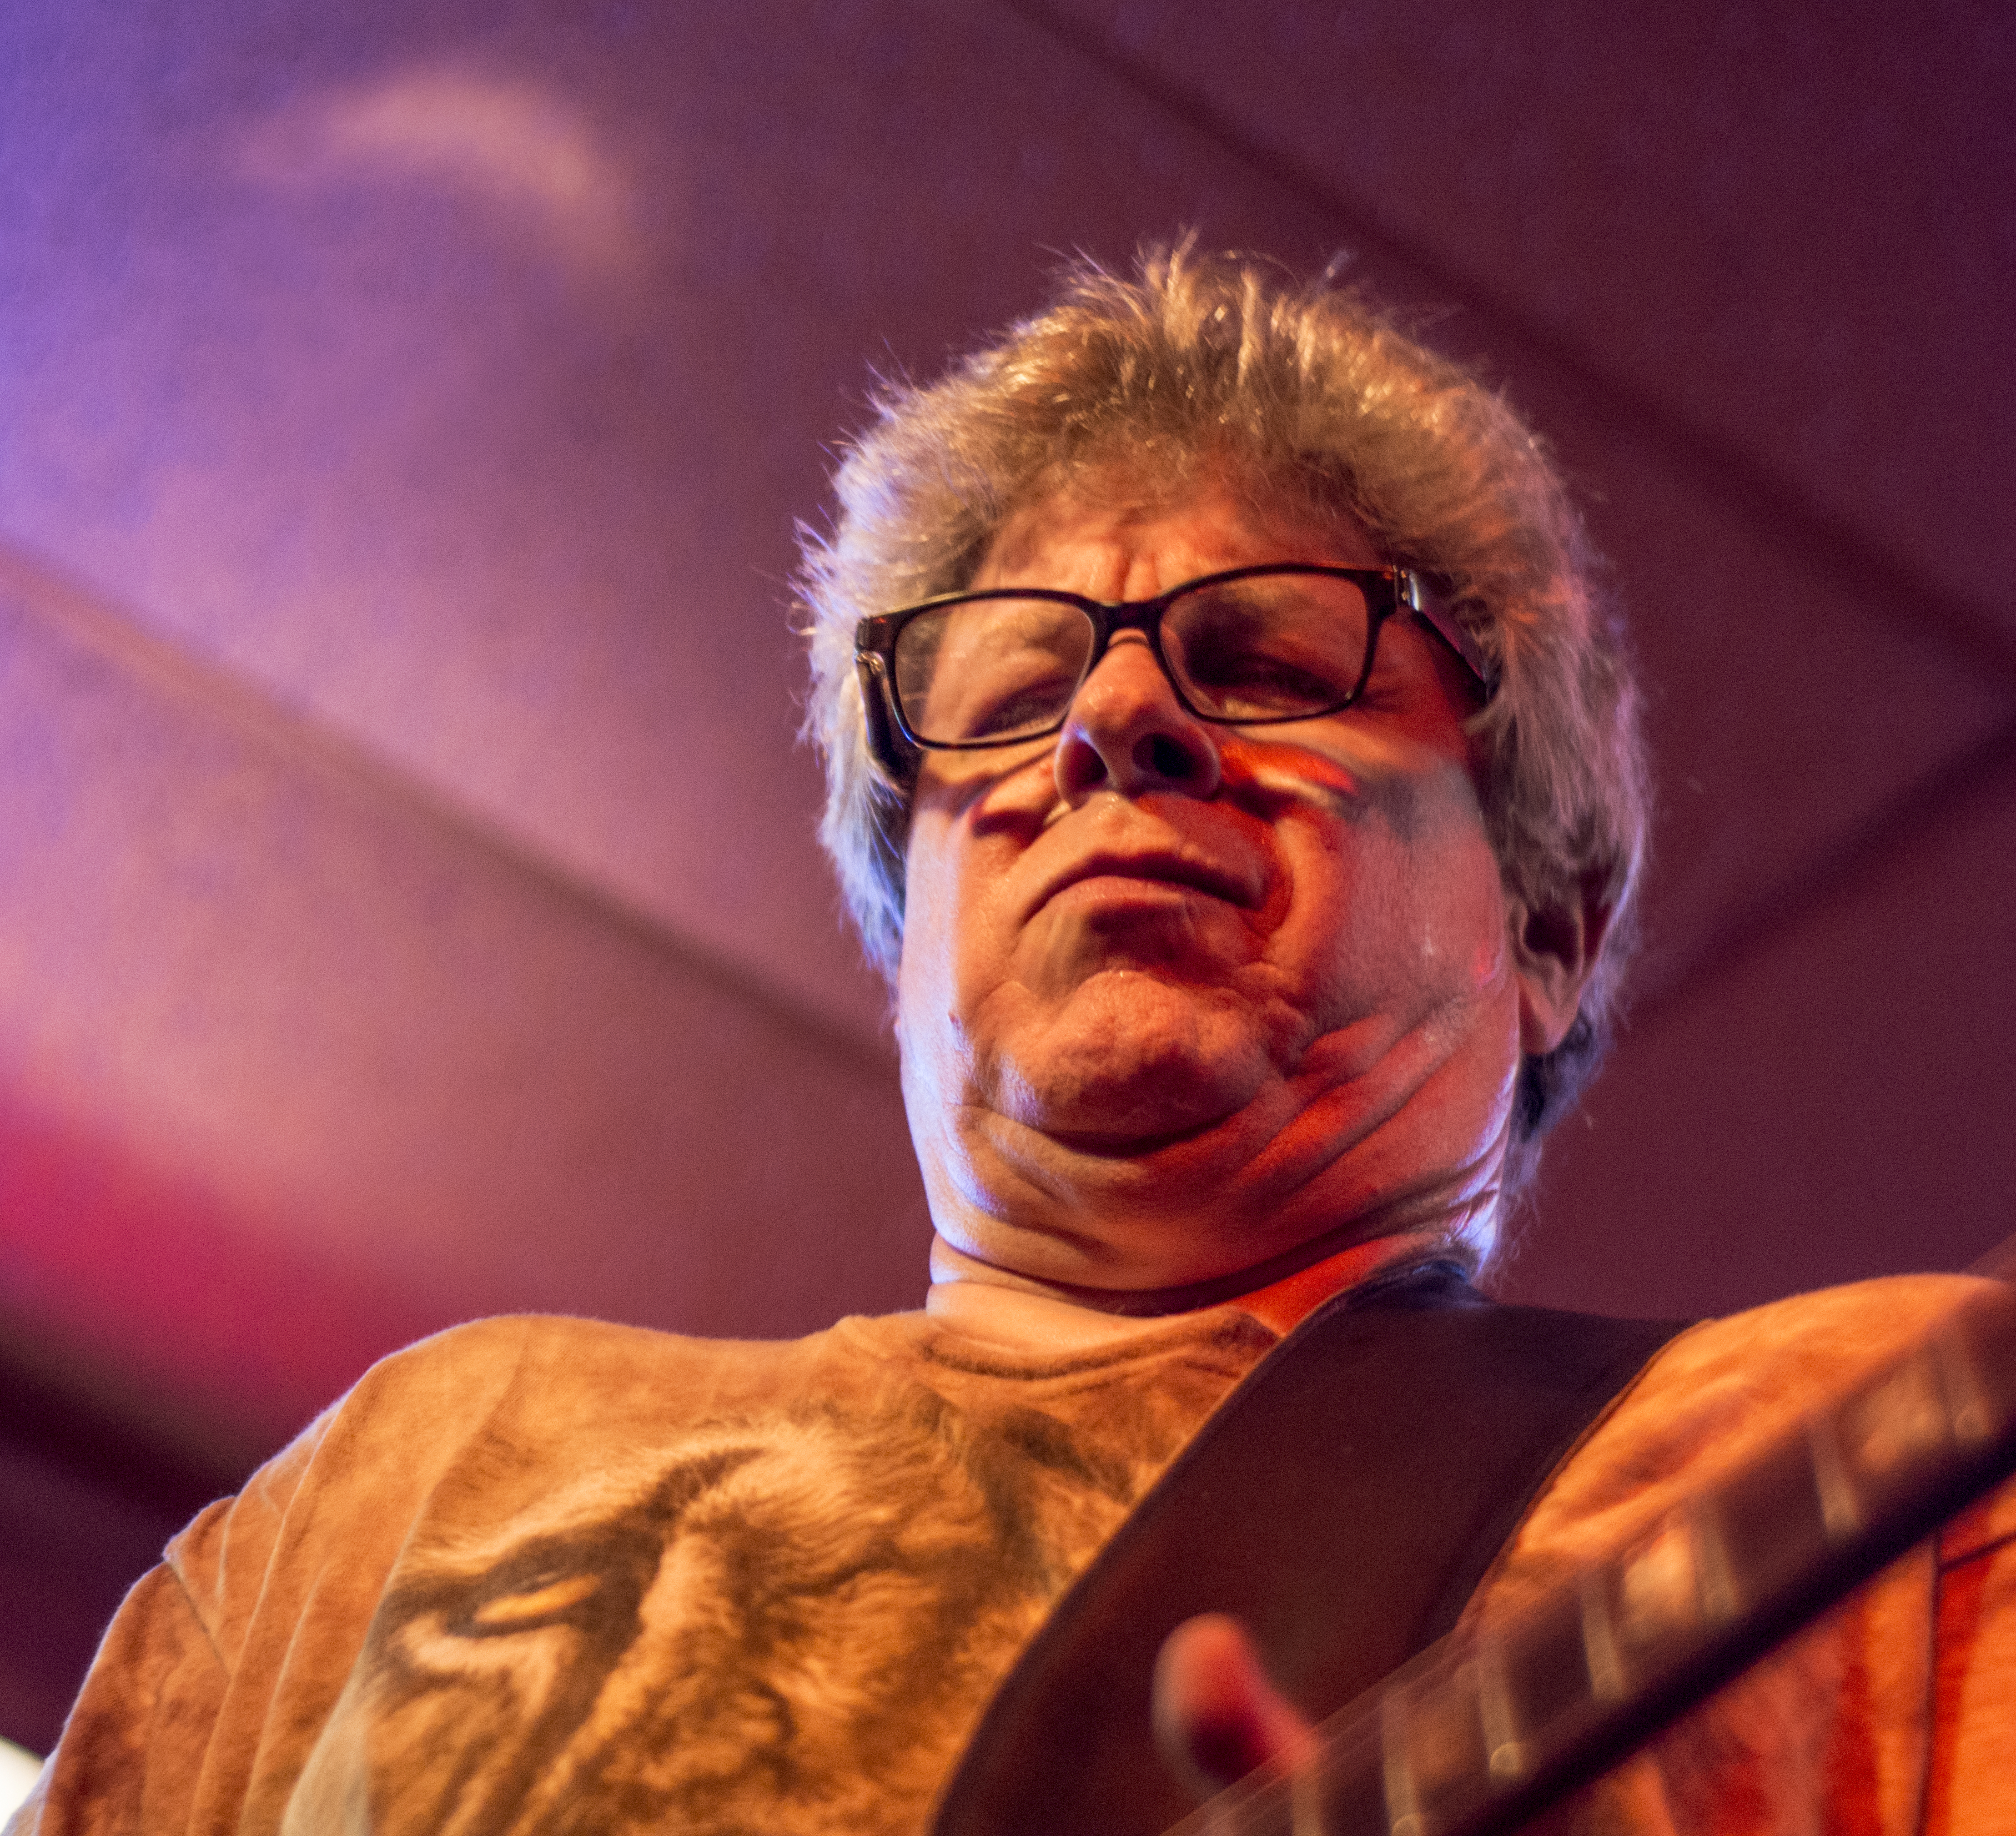
man, music, portrait, red, color, close up, blues, glasses, singing, guitarist, jim, altman, facial hair